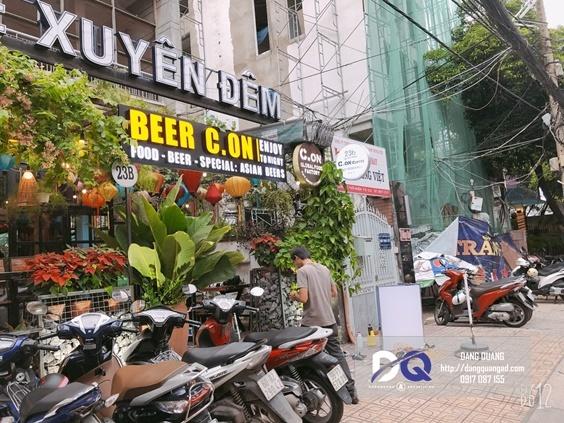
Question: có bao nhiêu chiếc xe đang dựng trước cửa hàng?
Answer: có bốn chiếc xe máy